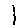
Label: 1